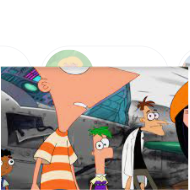
Portrait style: Cartoon Portrait